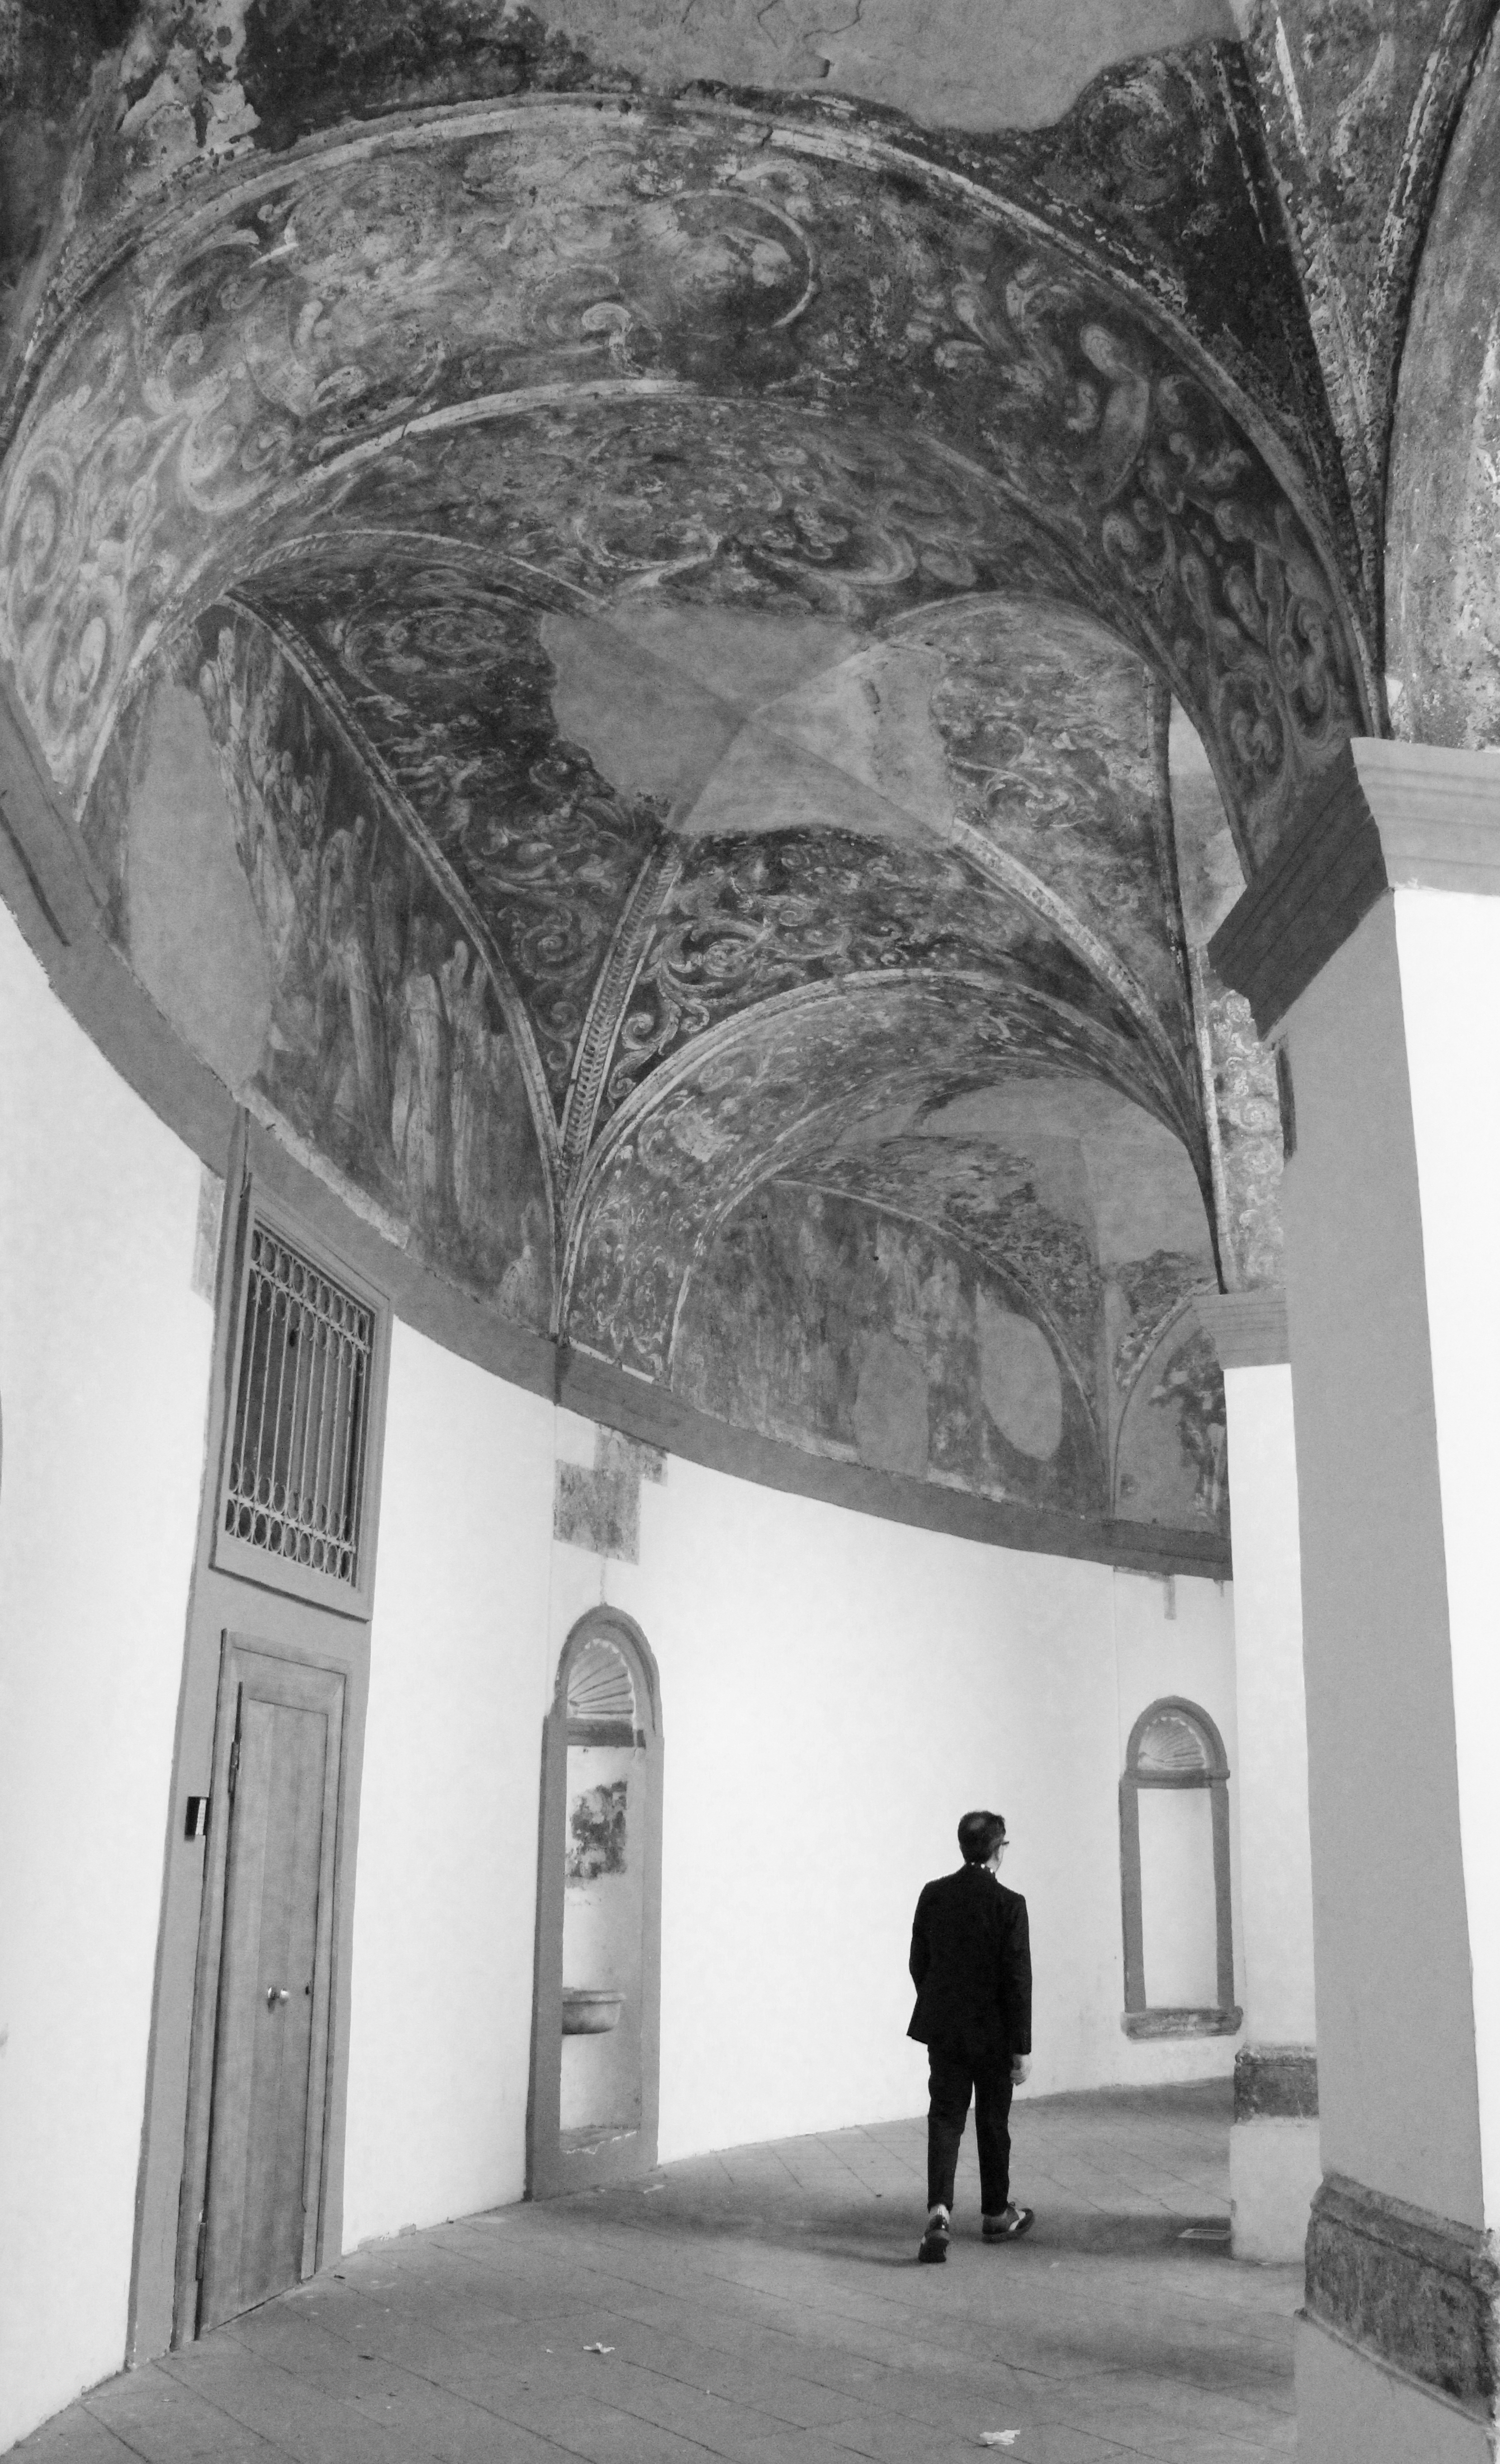
black and white, architecture, white, building, walk, arch, column, chapel, silence, monochrome, drawing, temple, symmetry, shape, naples, monochrome photography, ancient history, health church